Ida Conquest

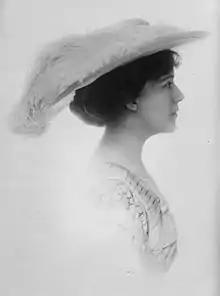
Ida Conquest in 1901

She was the leading woman for John Drew, Richard Mansfield, and William Gillette. Conquest appeared in many roles in New York City and London, England before retiring from the stage in 1911.